St. Paul's School, Darjeeling

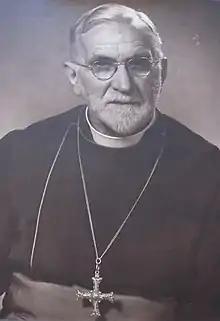
Bishop Foss Westcott

Bishop Foss Westcott, metropolitan of Bengal, Burma and Ceylon, played an important role in the growth of the school. The Maharajah of Burdwan also made important donations. Over the years a number of estates were purchased and merged with the existing school estate. The Mount Vernon Estate, known as Dawkins, was purchased in the early 1900s, and the Terpsithea Estate in 1955.